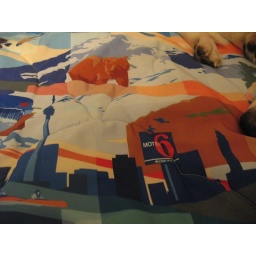
...a flying bear above a riverside motel 6 somewhere near the space needle